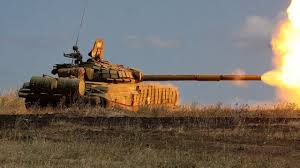
Label: T-72